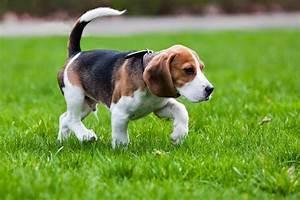
dog